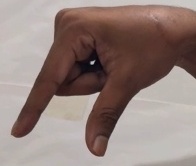
ASL sign: Q